Dong Nai FC

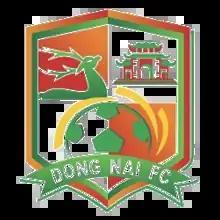

Đồng Nai Football Club is a professional association football club based in Đồng Nai Province, Vietnam that plays in V.League 2, the second-highest tier of Vietnamese football. The club's home is the 30,000-seater Đồng Nai Stadium.